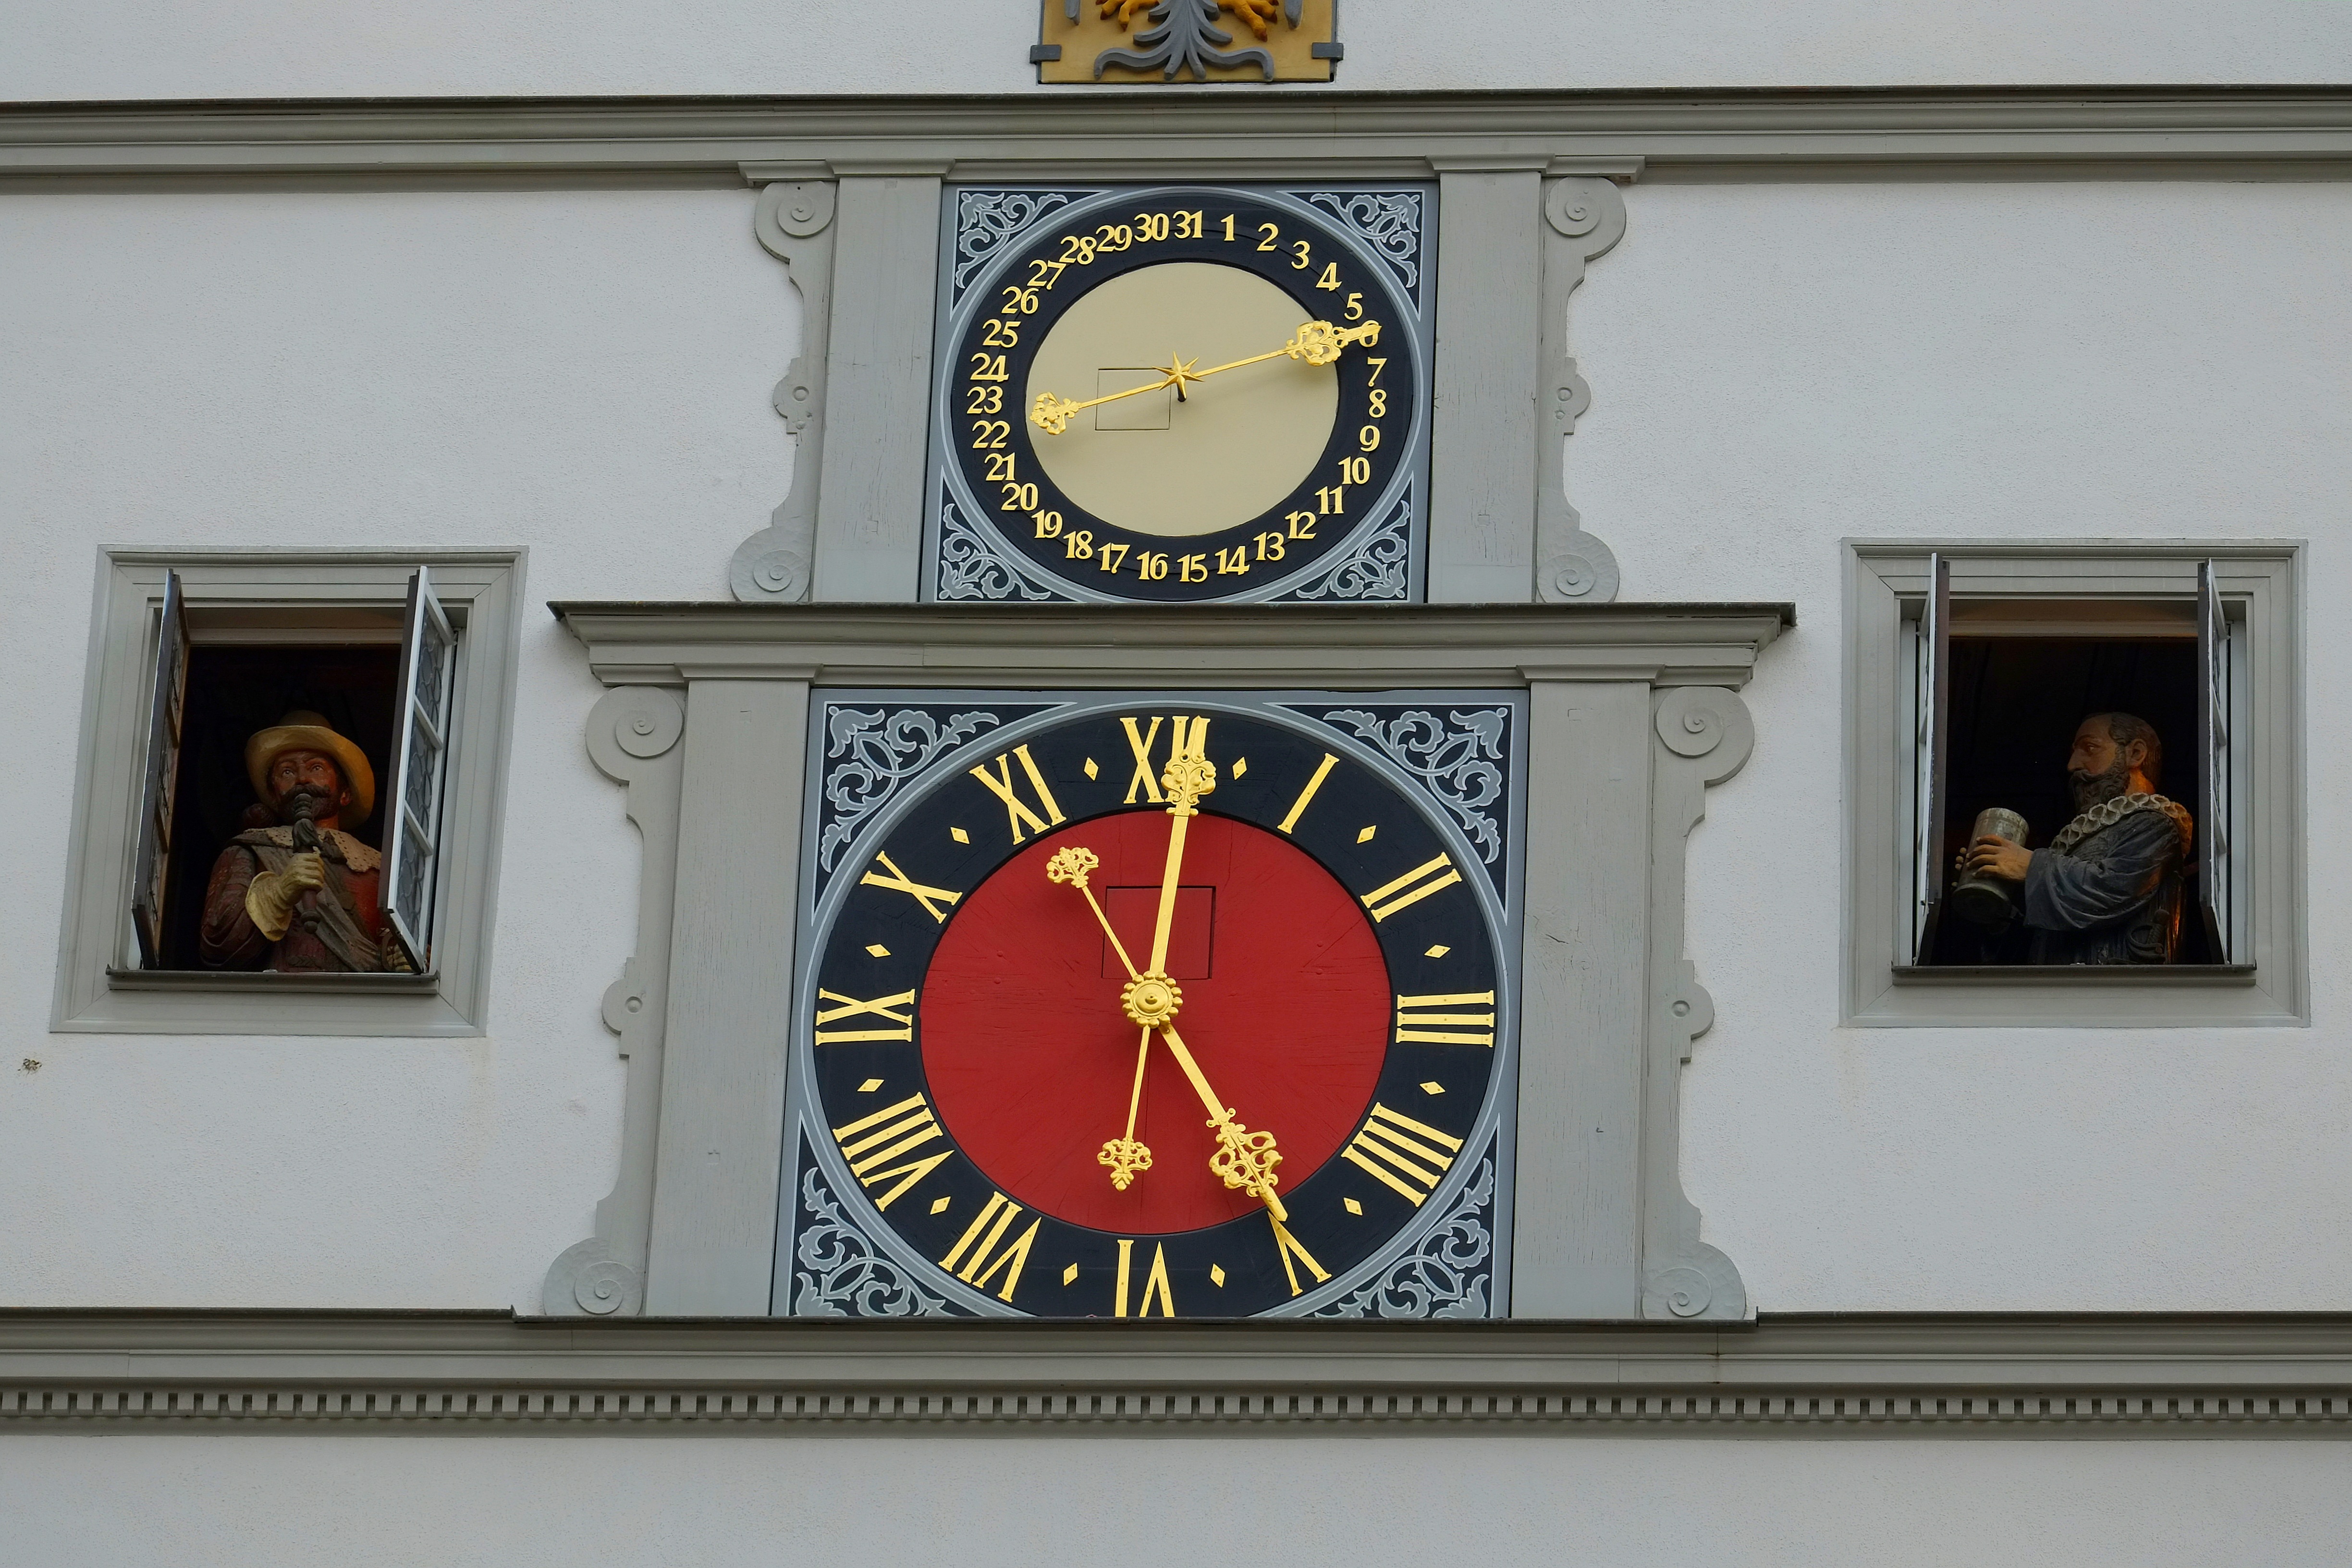
music, architecture, ring, window, glass, clock, building, old, city, downtown, high, landmark, facade, marketplace, furniture, tourism, places of interest, old town, sound, picture frame, tourist attraction, historically, glockenspiel, time of, housewife, glass window, town hall square, rothenburg of the deaf, bimmeln